Answer in natural language. Considering the relative positions, is maple baseball bat with black grip (marked B) above or below Window (marked A)? Choose between the following options: above or below
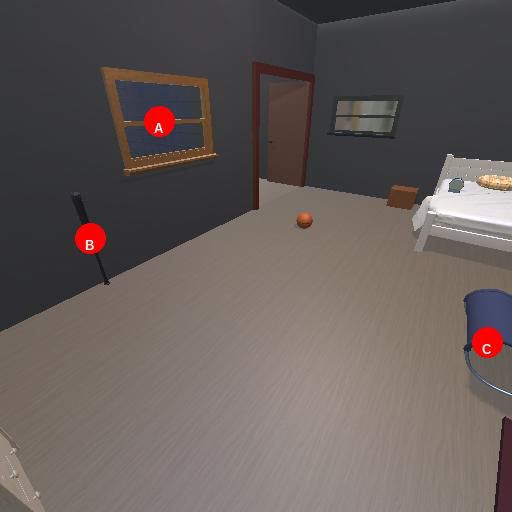
<answer>below</answer>